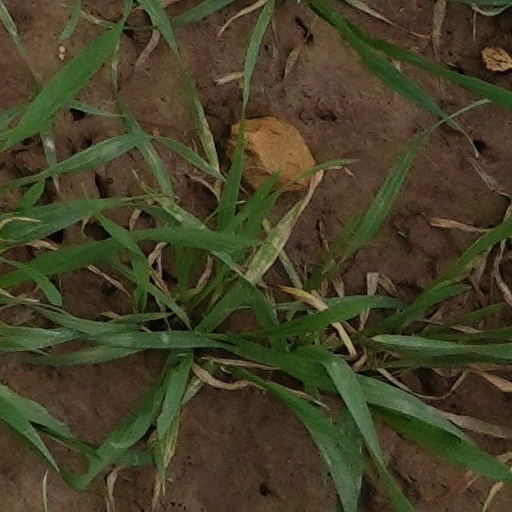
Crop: wheat